Botanischer Garten der Universität Osnabrück

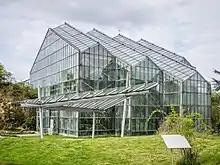
The Tropical Glasshouse, Botanic Garden of Osnabrück

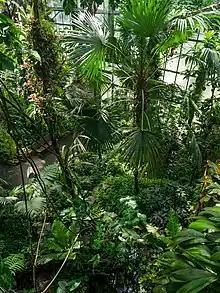
Lush foliage of palms, aroids, bromeliads and other tropical plants in the Tropical Glasshouse

The Botanic Garden of Osnabrück is an institution of Osnabrück University. It is located in the Westerberg area of the city in a former Muschelkalk quarry, Muschelkalk (“mussel-chalk”) being a shell-bearing limestone of Triassic age typical of Central and Western Europe (although absent from the United Kingdom). The Botanic Garden is part of the University’s Faculty of Biology and Chemistry and was established in 1984. Main tasks of the Garden are education and research, as well as public relations.